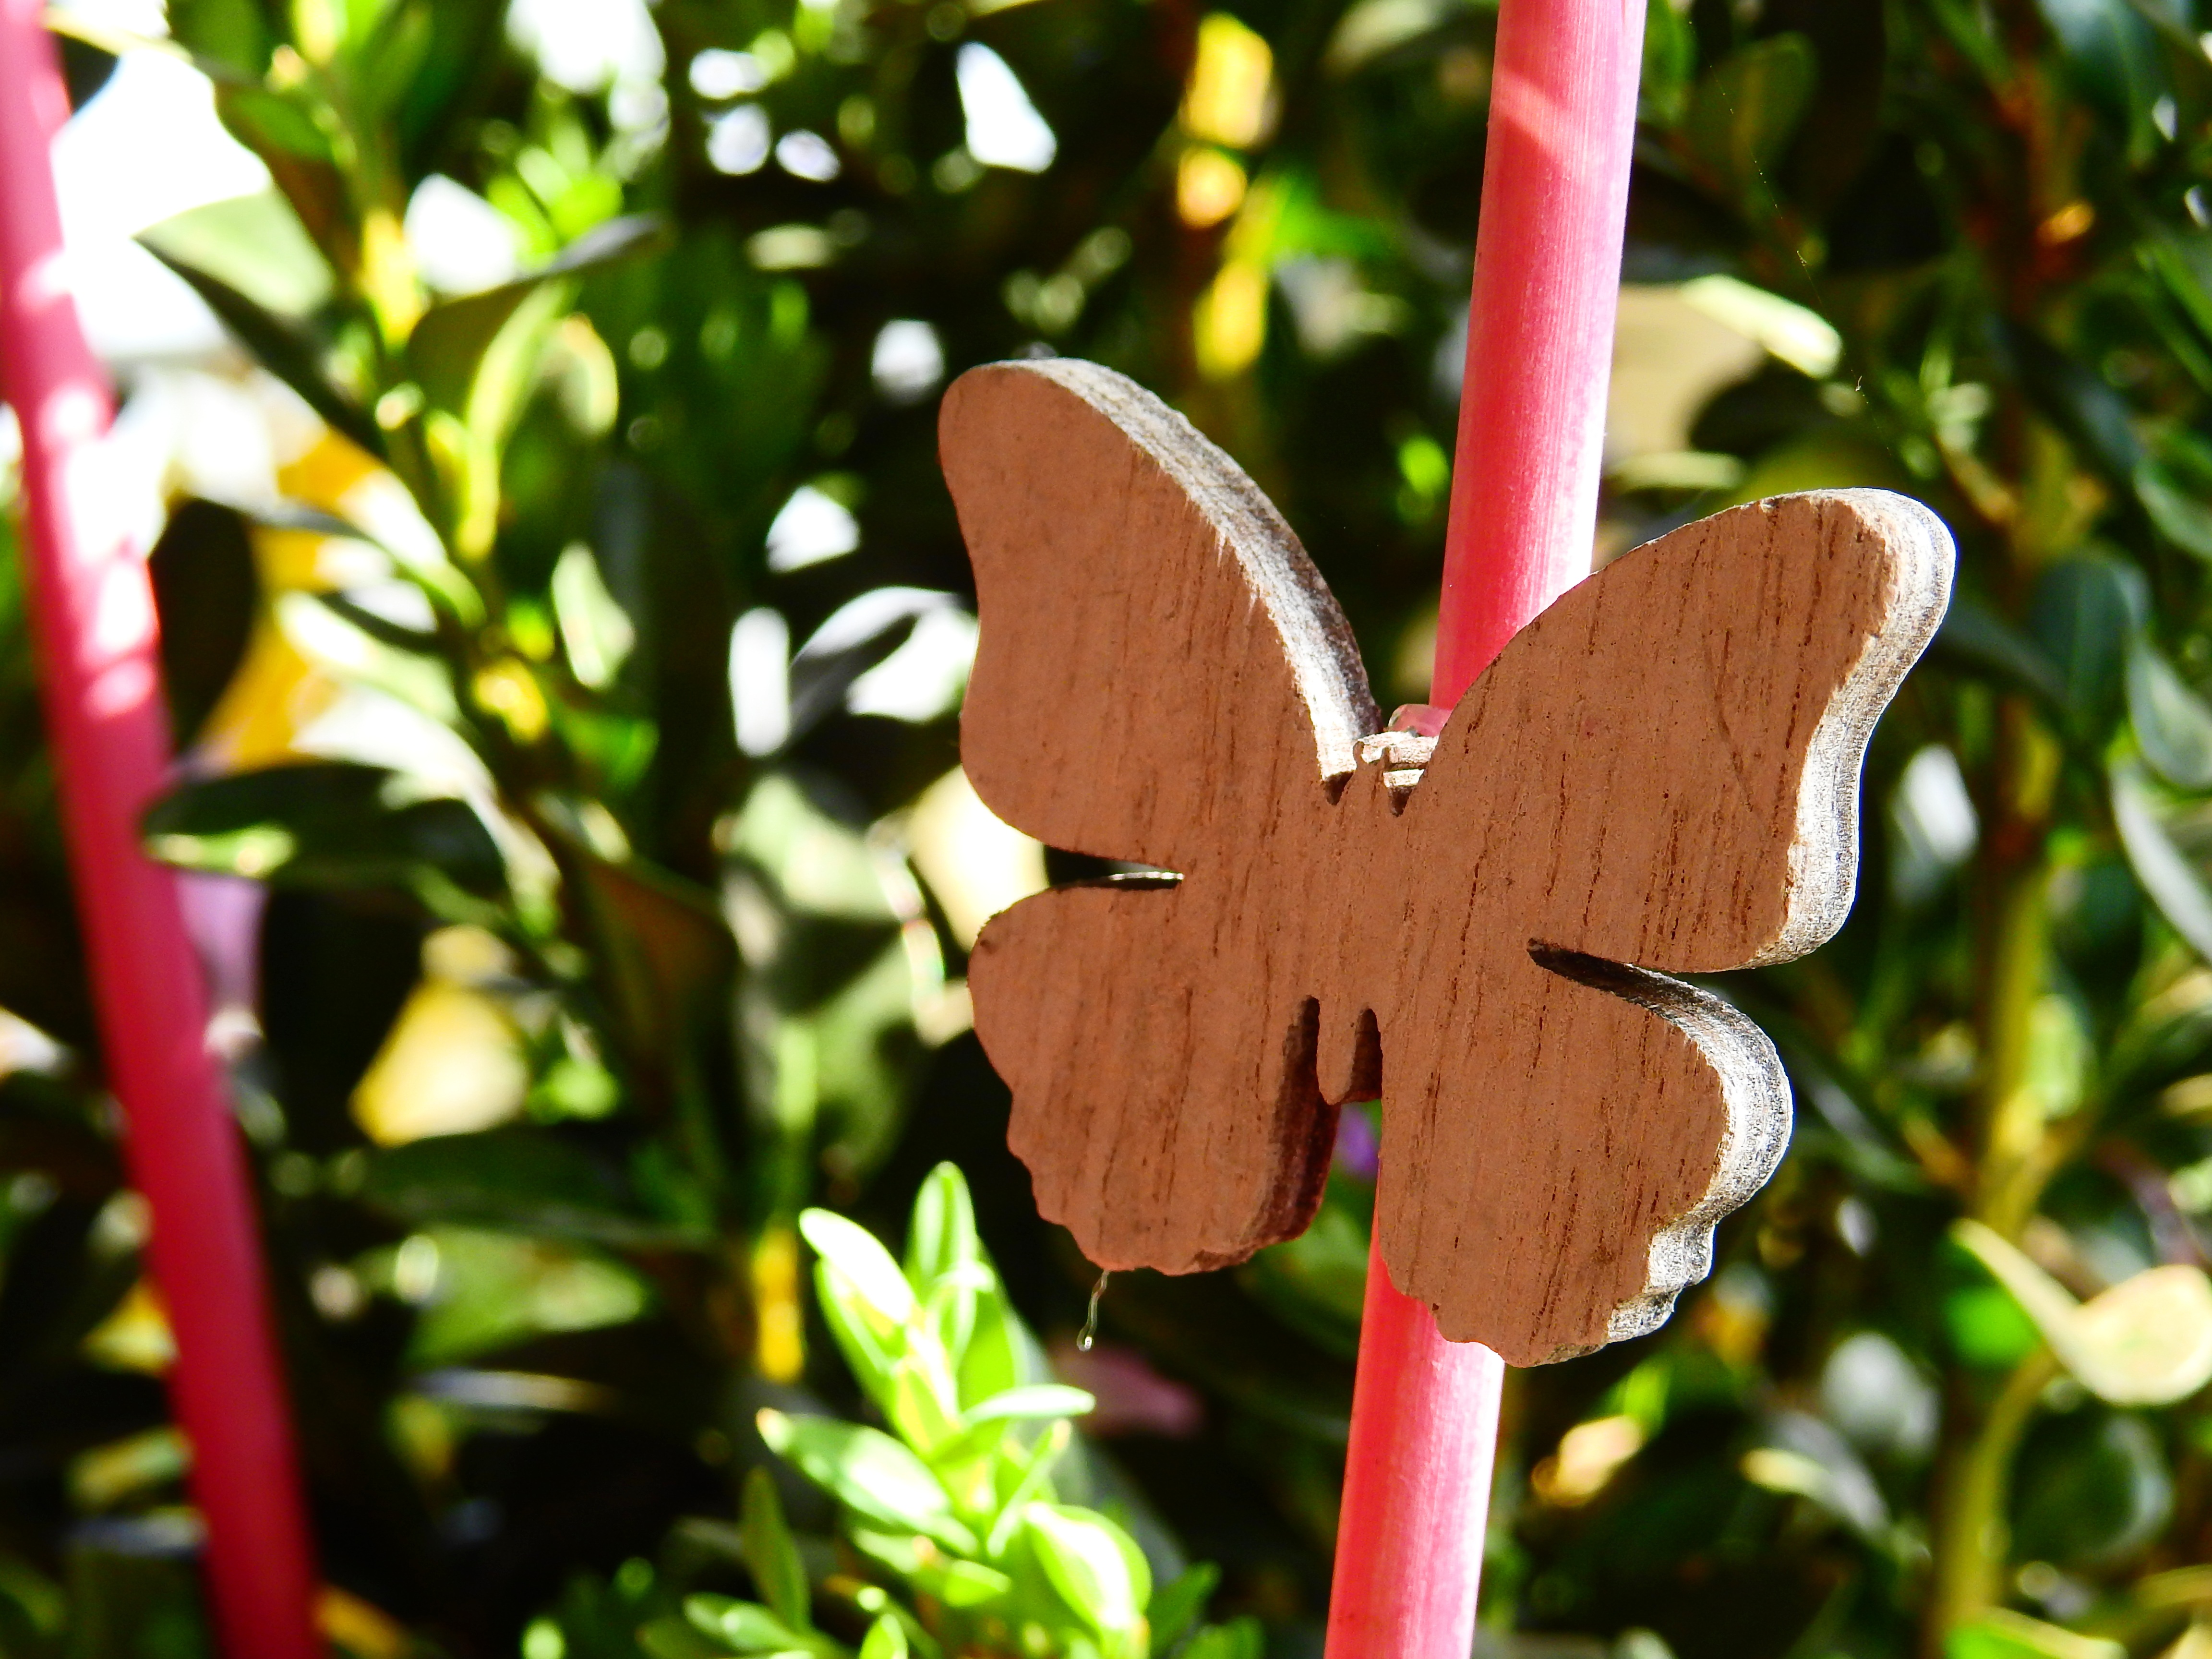
nature, plant, wood, leaf, flower, green, insect, botany, butterfly, craft, flora, fauna, artwork, invertebrate, jewellery, art, macro photography, pollinator, moths and butterflies